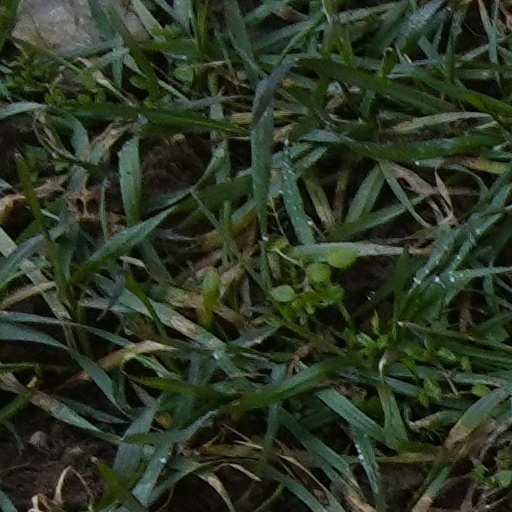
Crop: wheat